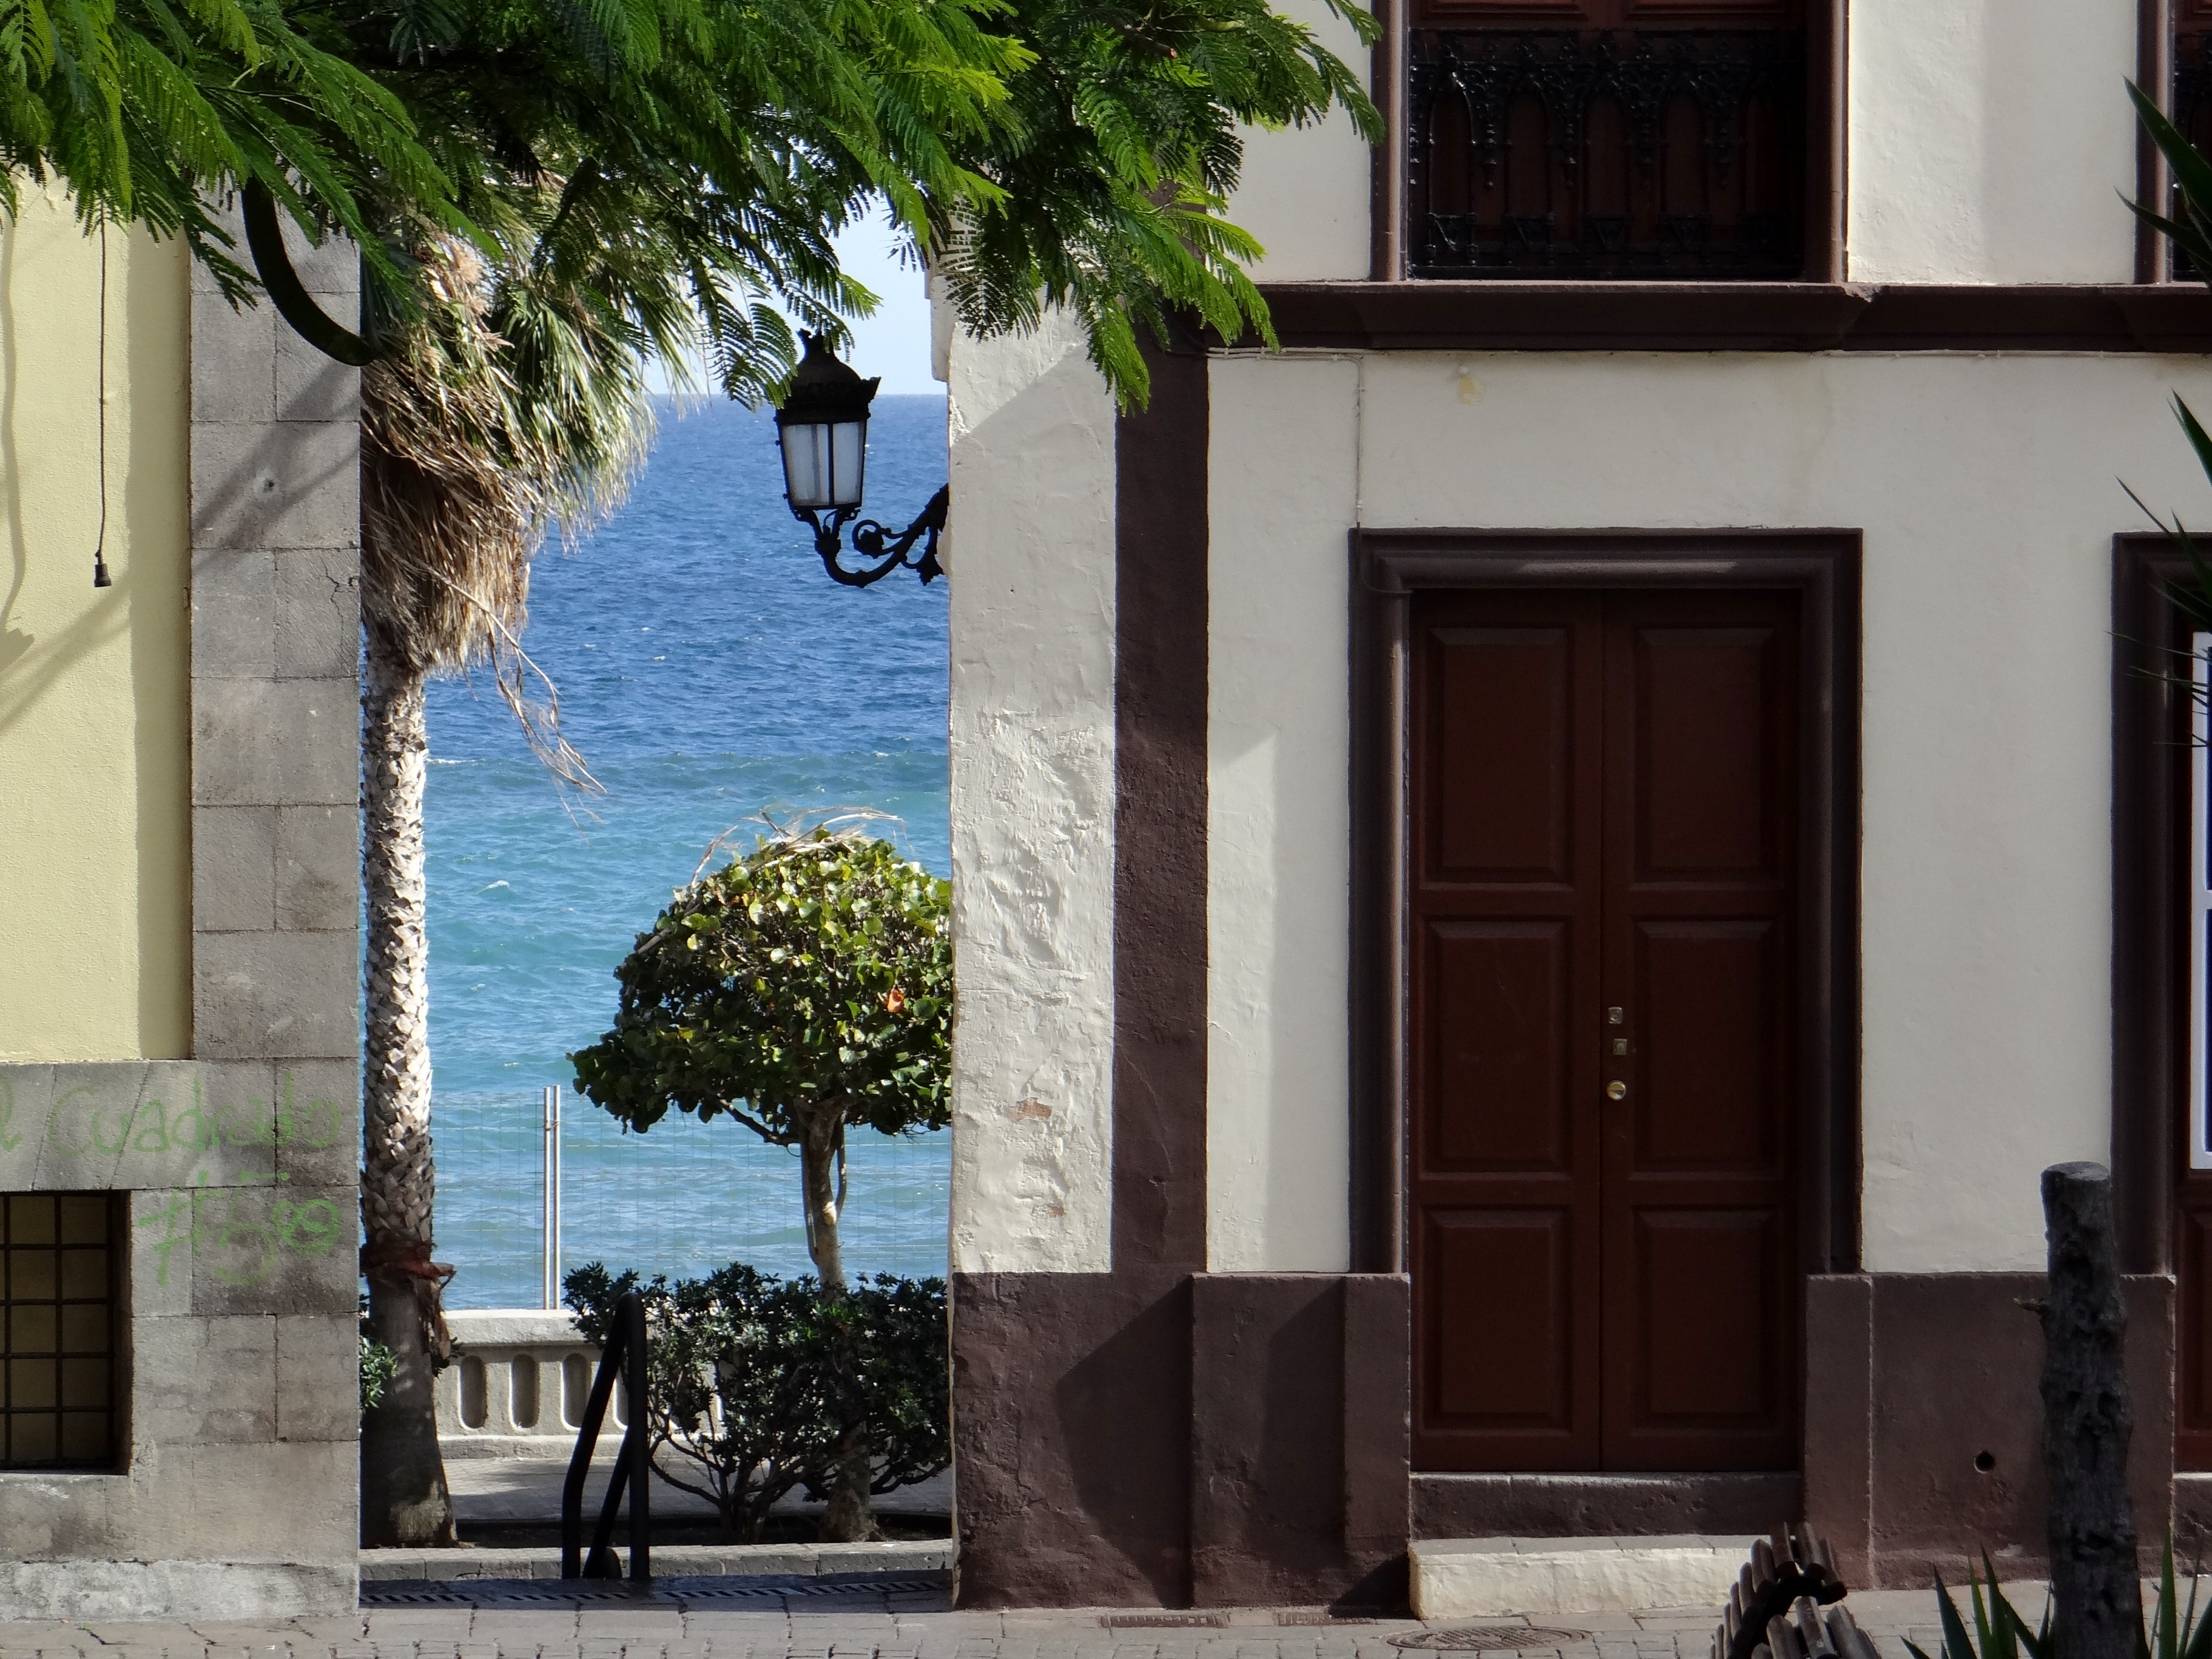
sea, architecture, street, house, window, building, alley, home, facade, property, door, apartment, interior design, capital, spain, courtyard, estate, neighbourhood, la palma, santa cruz